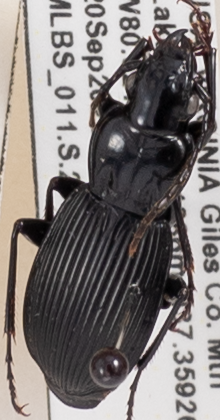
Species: Pterostichus lachrymosus
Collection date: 2022-09-20
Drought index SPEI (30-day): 0.234
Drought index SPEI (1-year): -1.19
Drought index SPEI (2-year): -0.24